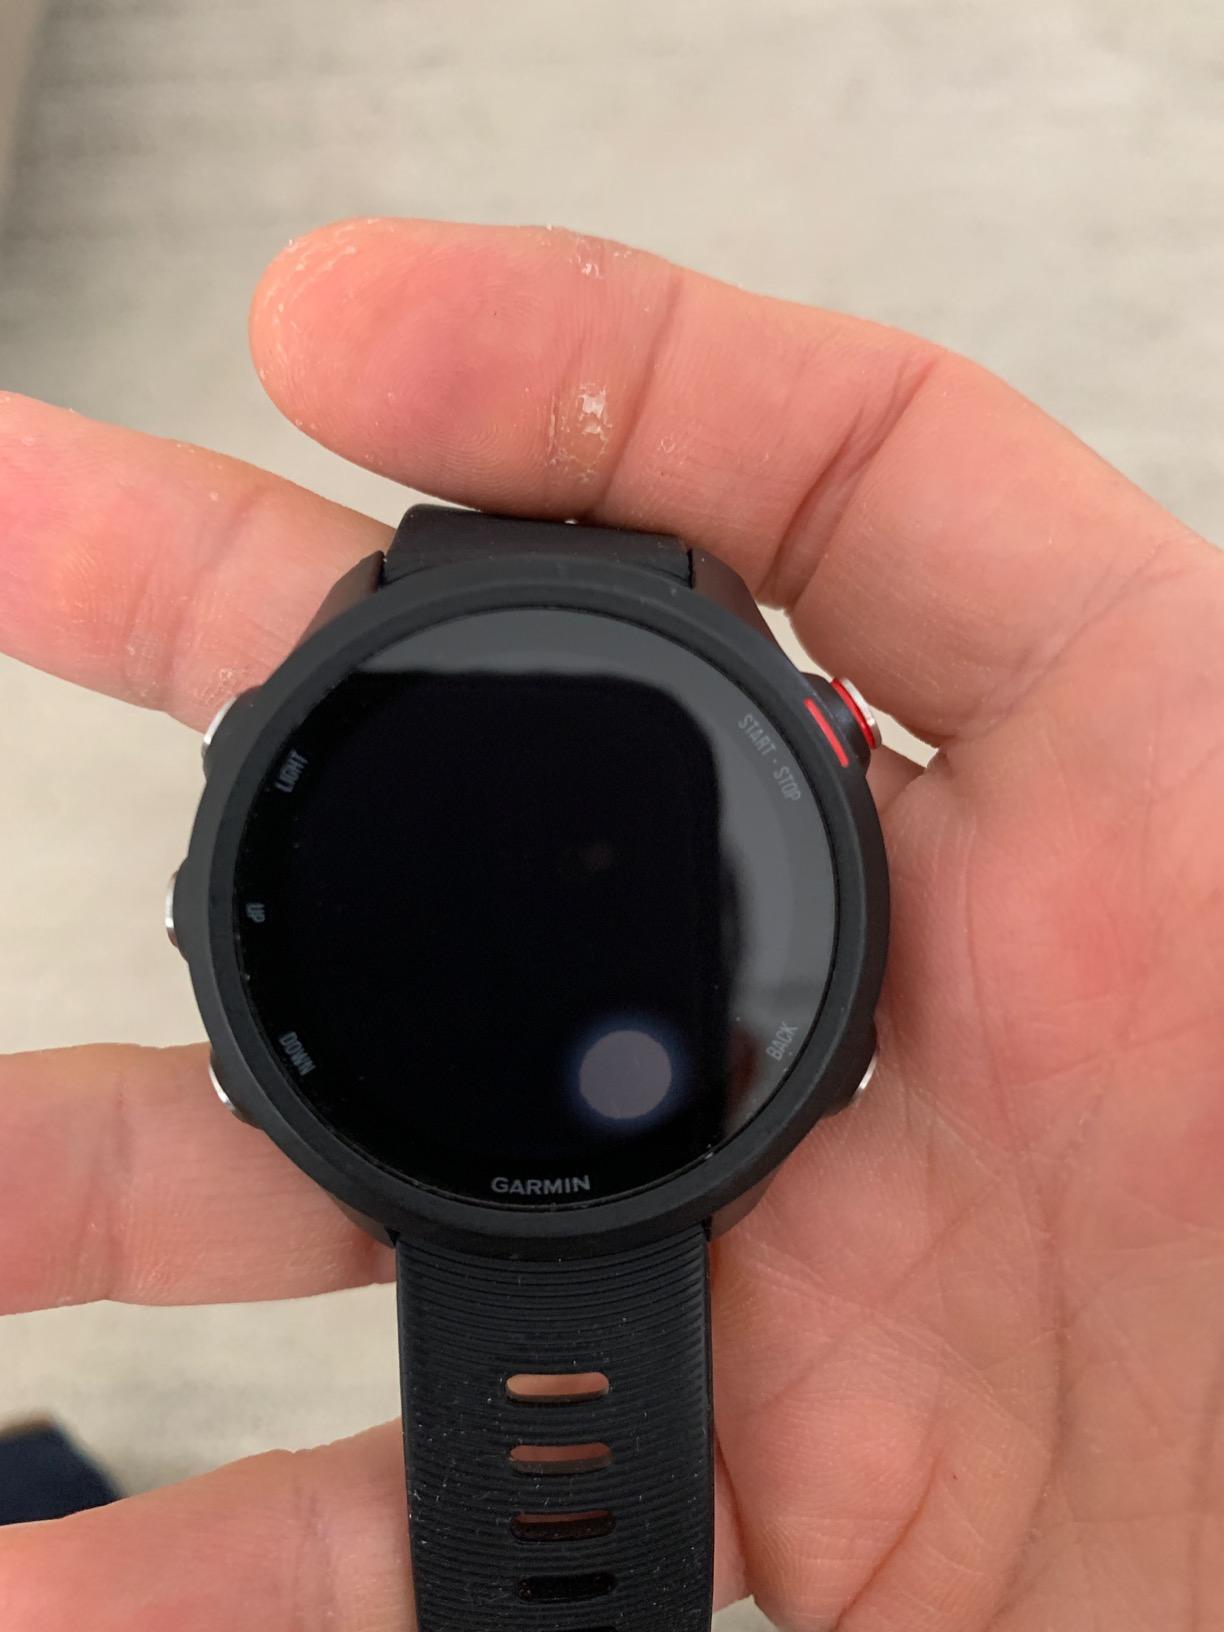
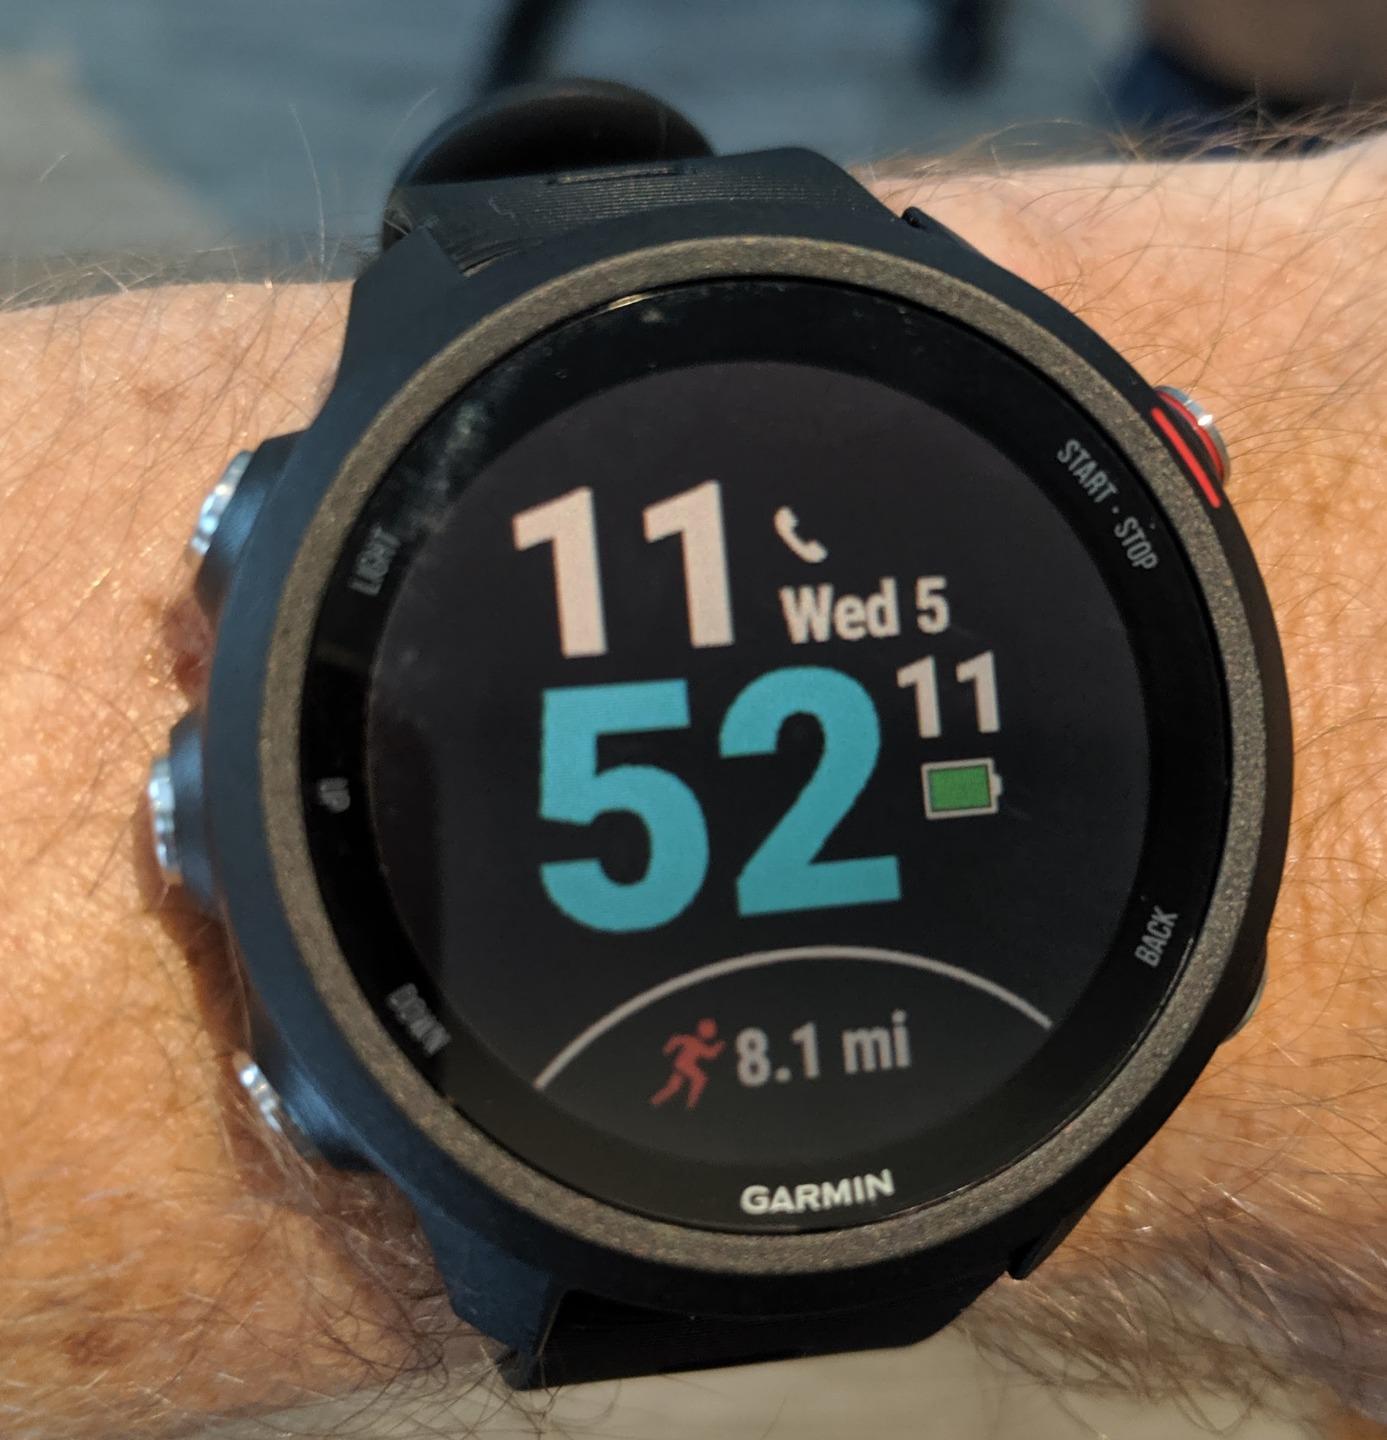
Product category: smartwatch
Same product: yes